Aircraft recycling

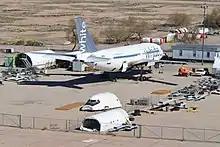
Airbus A310 being dismantled with the forward section of a Boeing 747 at Pinal Airpark

Aircraft recycling is the process of scrapping and disassembling retired aircraft, and re-purposing their parts as spare parts or scrap. Airplanes are made of around 800 to 1000 parts that can be recycled, with the majority of them made from metal alloys and composite materials. The two most common metal alloys are aluminum and titanium and the main composite material is carbon fiber.